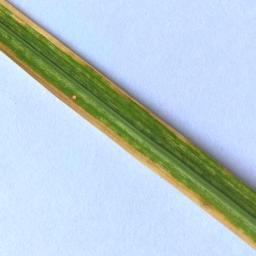
Label: Rice___Leaf_Blast